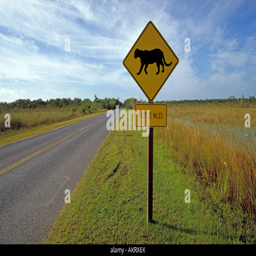
a sign for sports team warns visitors to be wary